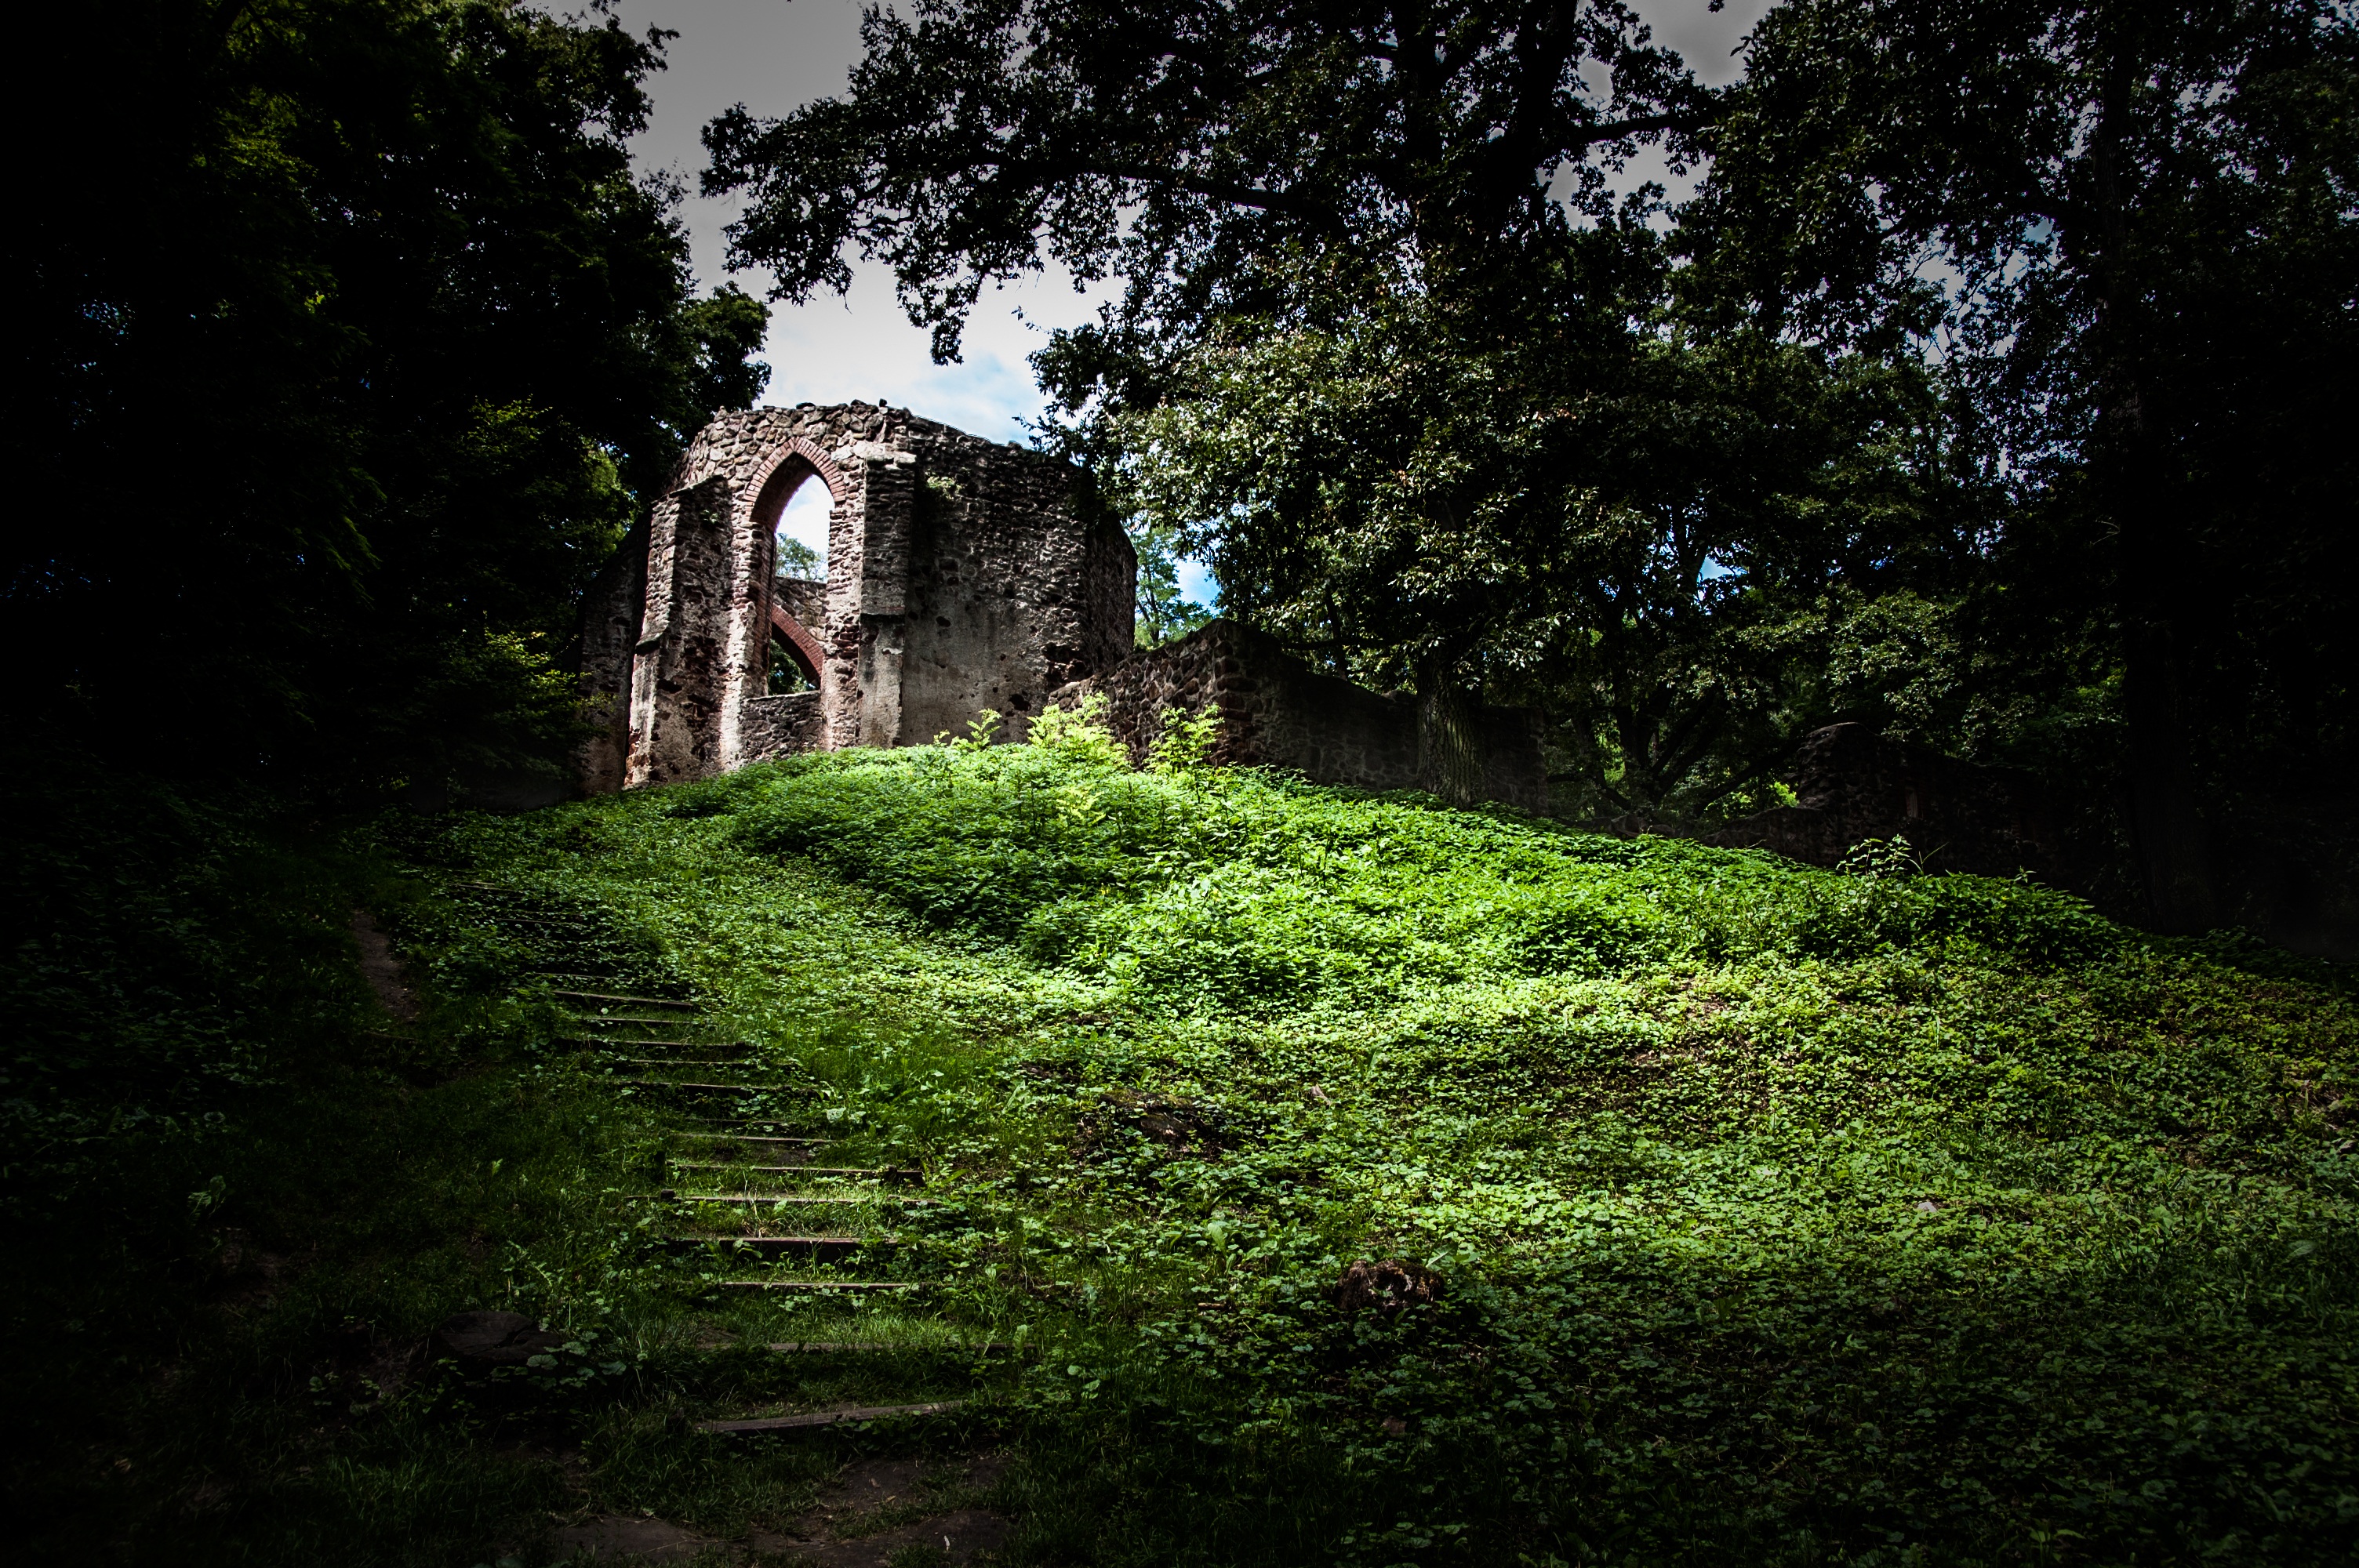
tree, nature, forest, grass, rock, light, plant, sunlight, leaf, flower, green, jungle, religion, castle, church, historic, garden, religious, catholic, medieval, ruins, monastery, history, woodland, kloster, rural area